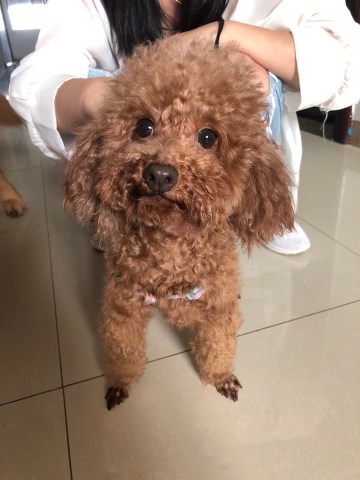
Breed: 7449-n000128-teddy